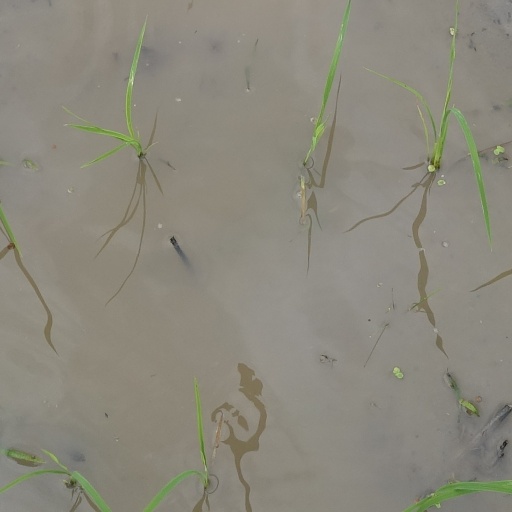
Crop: rice